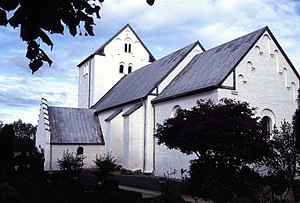
Engum Kirke
Engum Kirke i Danmark. Engum kirke
Engum Kirke ligger i landsbyen Engum ca. 8 km NØ for Vejle. Indtil Kommunalreformen i 2007 lå den i Vejle Kommune, og indtil Kommunalreformen i 1970 lå den i Hatting Herred.